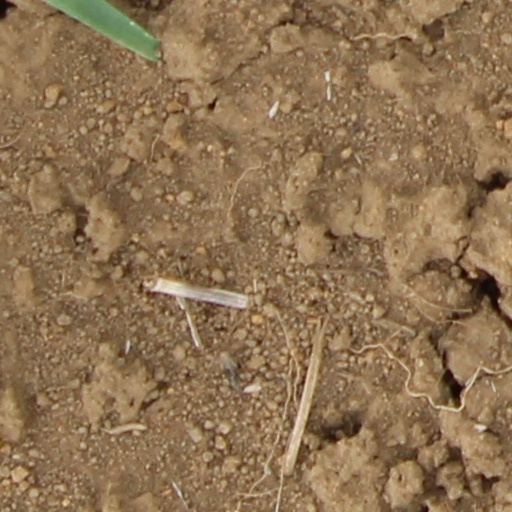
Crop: wheat